Electorate of Saxony

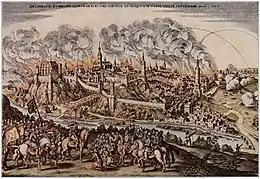
The siege and capture of Bautzen by John George I, Elector of Saxony, in September 1620

The 1618 Defenestration of Prague, in which angry Protestants threw Catholic officials out of a window of Prague Castle, marked the end of a long period of religious peace. Elector John George I (r. 1611–1656) joined the emperor's side with the goal of preserving the status quo of the 1555 Peace of Augsburg. Initially he and the elector of Mainz tried to mediate between Emperor Matthias and the Bohemian estates that were behind the defenestration. After the death of the emperor in March 1619, the Bohemian estates deposed the newly crowned Ferdinand II and elected Frederick V of the Palatinate as their king. John George then agreed with Ferdinand II that Saxony should reconquer the two Bohemian tributary lands of Upper and Lower Lusatia for the emperor. In September 1620 Saxon troops marched into the two Lusatian territories and occupied them without major resistance. Because the emperor could not as agreed reimburse John George for the war costs, he had to give him the two Lusatias as a pledge in 1623.